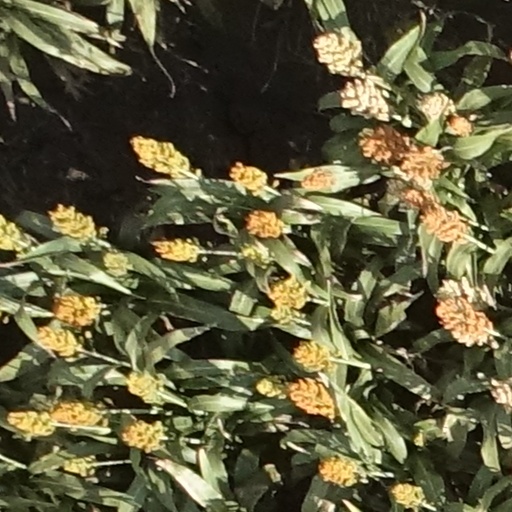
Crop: sorghum